Baby Face (film)

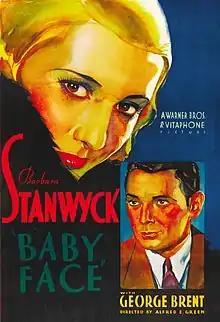
Theatrical release poster

Baby Face is a 1933 American pre-Code romantic comedy drama film directed by Alfred E. Green for Warner Bros., starring Barbara Stanwyck as Lily Powers, and featuring George Brent. Based on a story by Darryl F. Zanuck (under the pseudonym Mark Canfield), "Baby Face" portrays a young woman who uses sex to advance her social and financial status. Twenty-five-year-old John Wayne appears briefly as one of Powers's lovers.